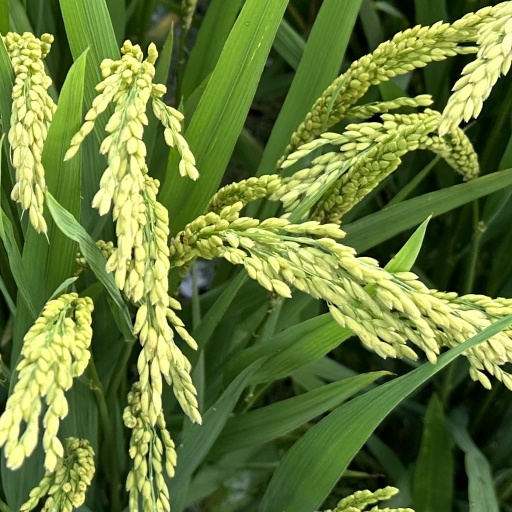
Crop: rice